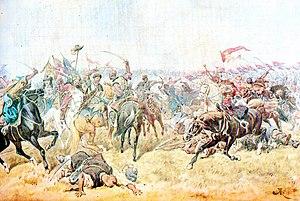
1649 est une année commune commençant un vendredi.